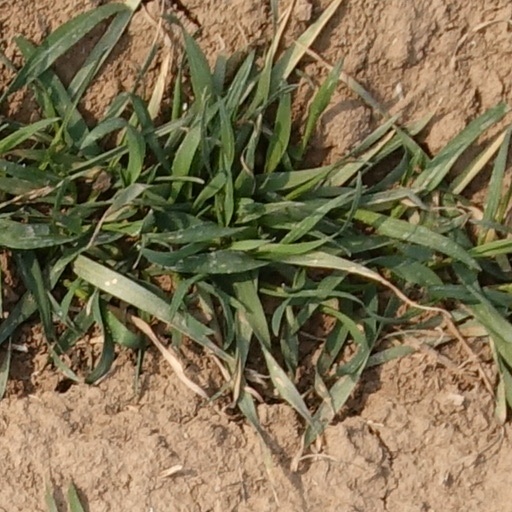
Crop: wheat